John Edward Hollenbeck

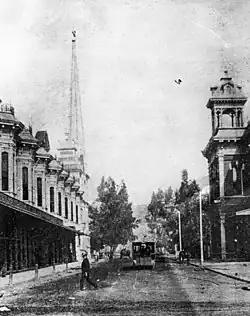
On right Second Street Los Angeles City Hall between 1884 and 1888, left Hollenbeck Block, with the First Presbyterian Church in back

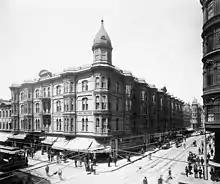
Hollenbeck Hotel in 1890 at the corner of Spring and Second, demolished in 1933

In 1874, a wealthy man but experiencing health difficulties, Hollenbeck and his wife visited Los Angeles, California. The community was growing rapidly, and businesses were investing heavily in anticipation of the coming of the Southern Pacific Railroad. While visiting California, Hollenbeck purchased several parcels of real estate and deposited funds in Temple and Workman Bank. Hollenbeck soon closed out his Nicaraguan businesses and made his final move to the United States. Prior to his leaving Nicaragua, the Government appointed him Minister Plenipotentiary to the United States, and on his return he visited Washington, D.C., transacting business for the Nicaraguan government in this capacity.